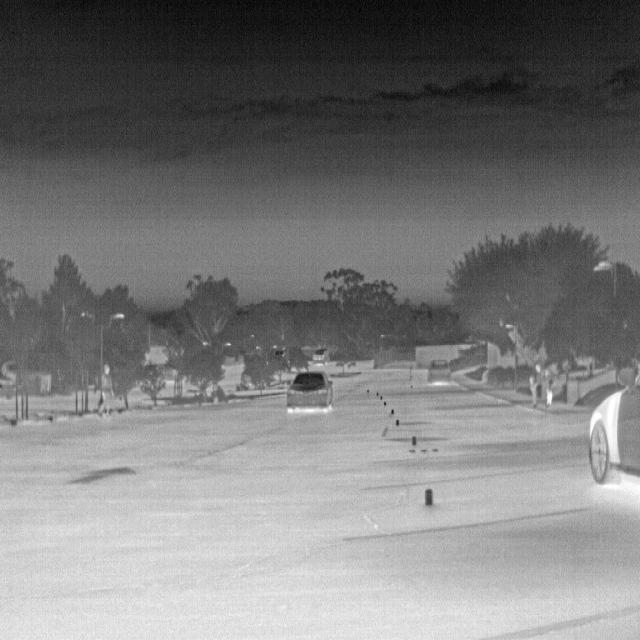
Detected objects:
label: person
label: person
label: person